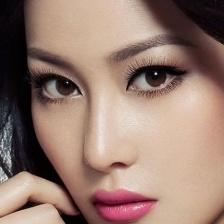
Label: faces